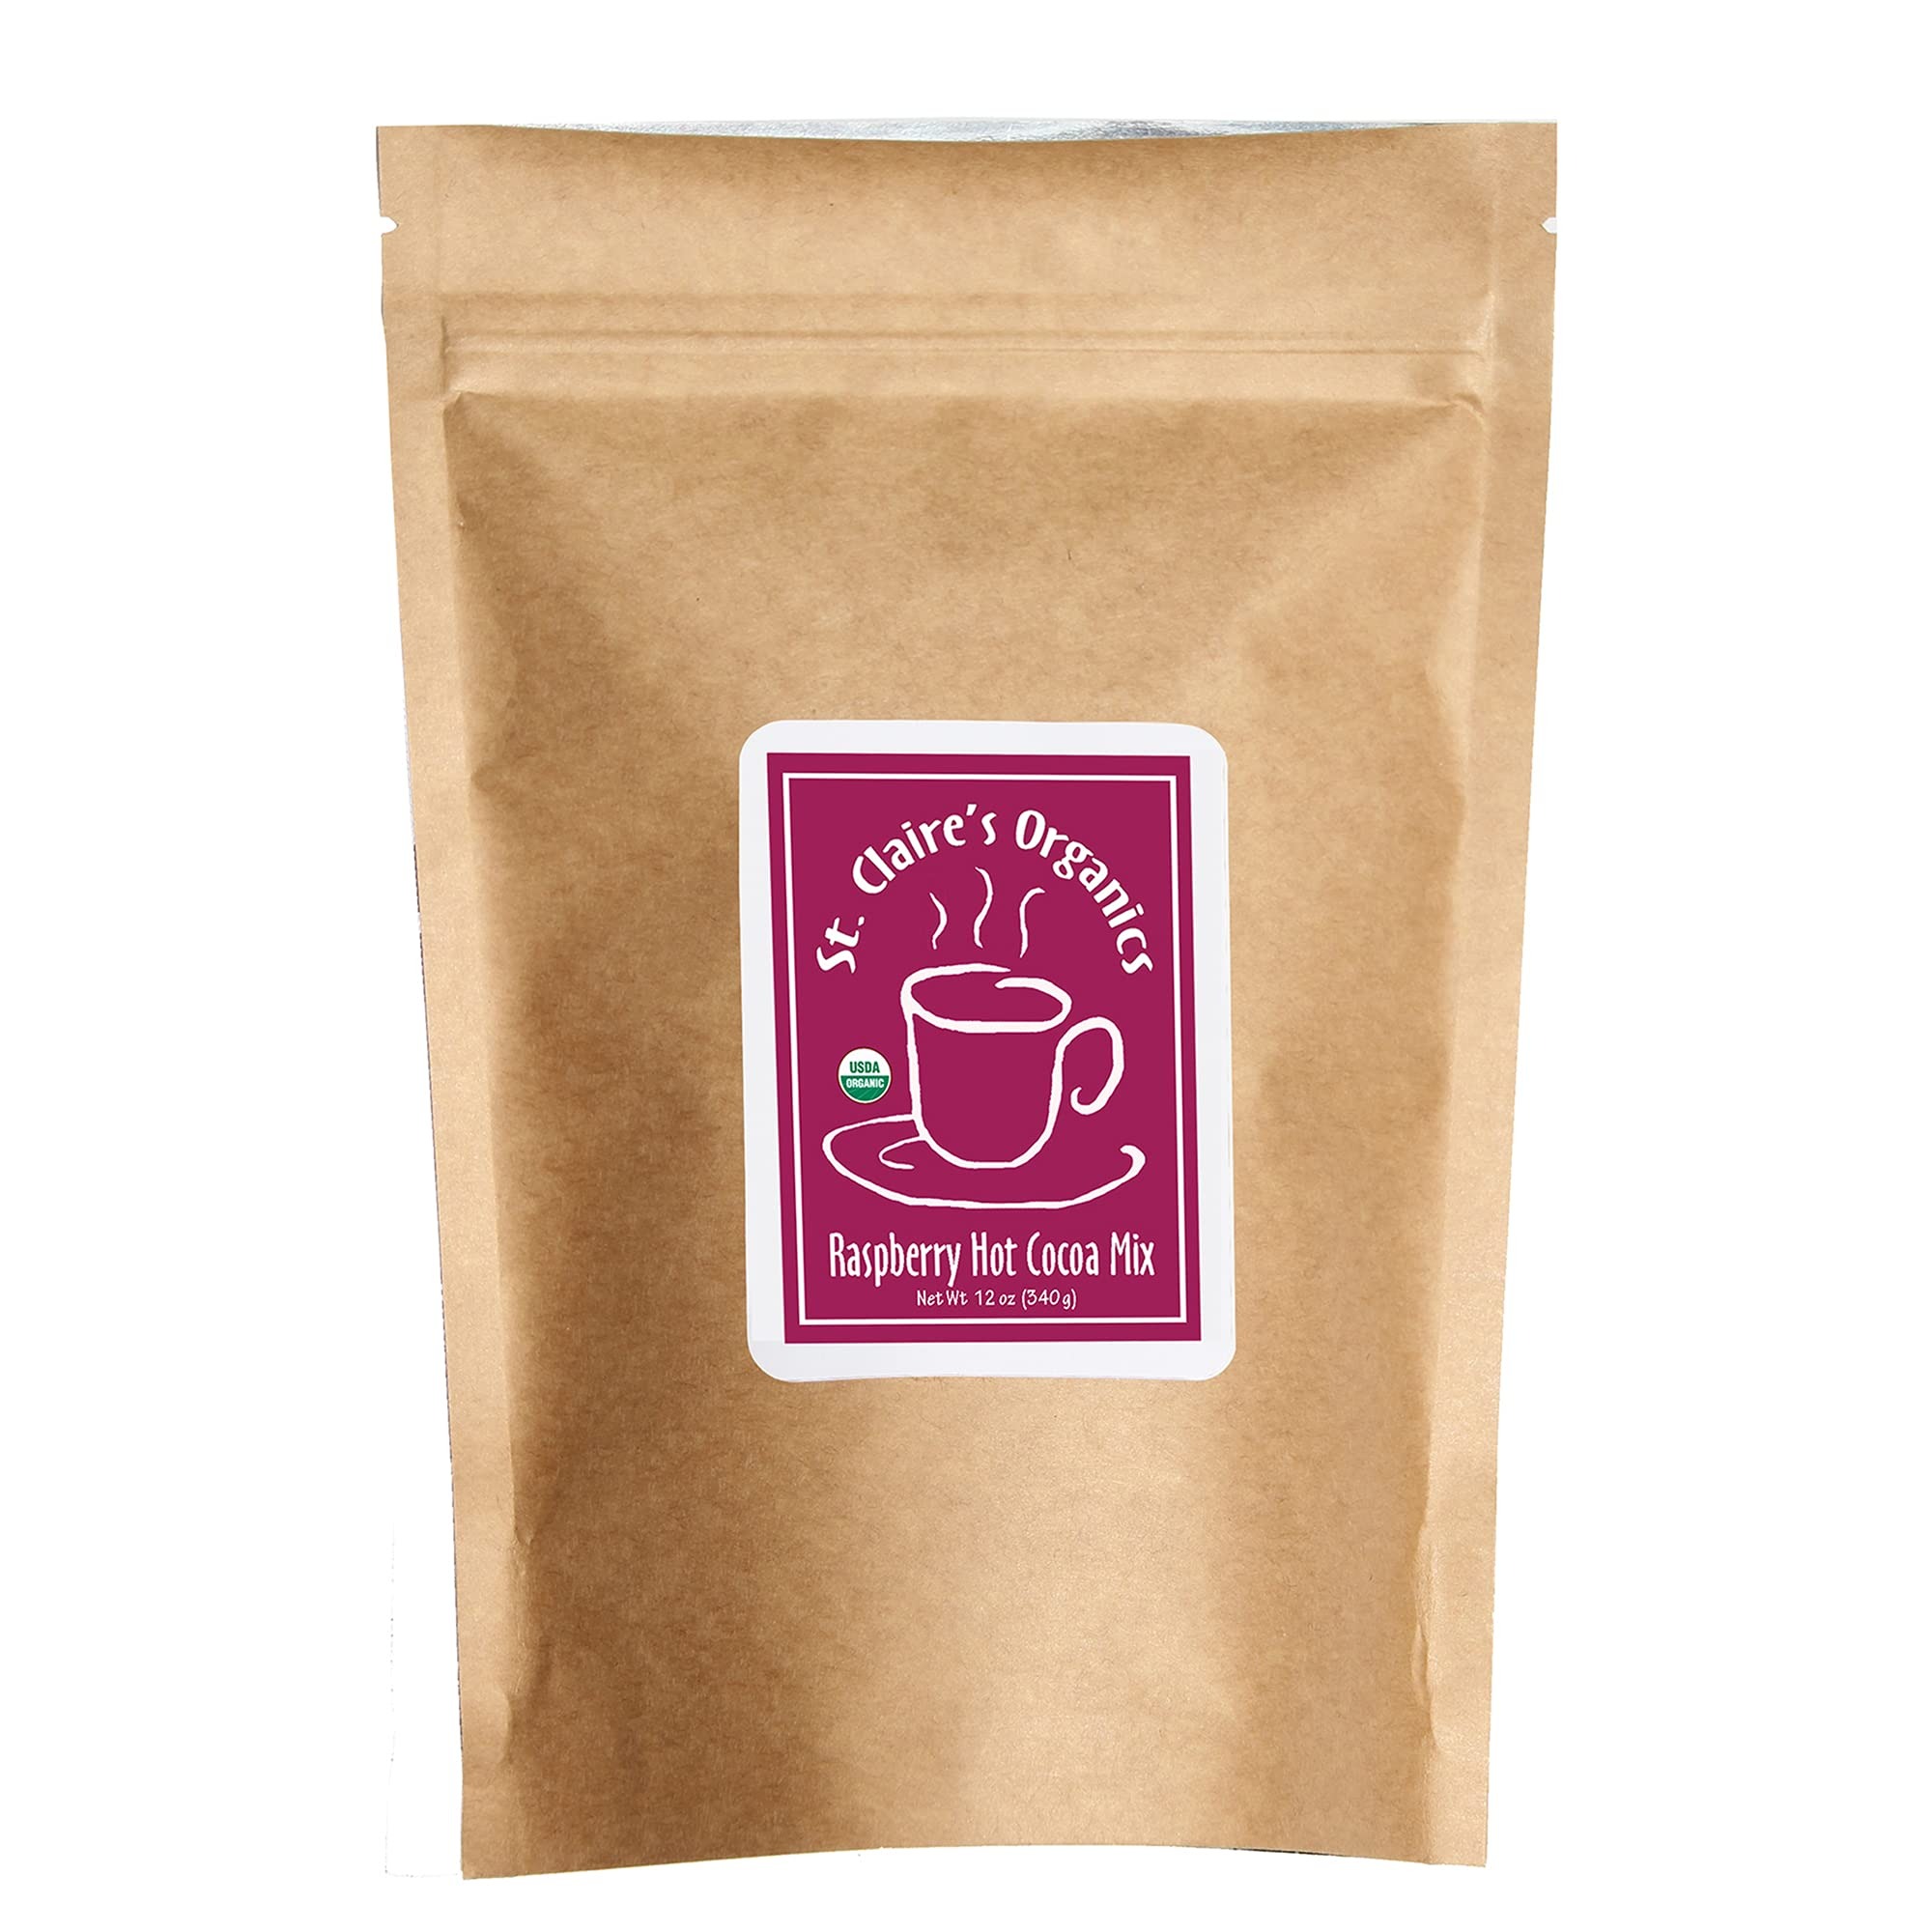
Item Name: St. Claire's Organic Gourmet Hot Cocoa, (Raspberry, 12 Ounce Bag, 20 servings) | Allergen-Free, Vegan, GMO-Free, Gluten-Free | Made in our Allergen-Free facility
Bullet Point 1: ORGANIC: Certified Organic, Allergen-free, GMO-free, Vegan, Fat-free and Low-glycemic
Bullet Point 2: ALLERGEN-FREE: No gluten, dairy, casein, corn, soy, egg, nuts or tree nuts, fish, shellfish or animal by-products
Bullet Point 3: NATURALLY DELICIOUS: This rich cocoa tastes just like you remember your mother's homemade cocoa, only with healthy organic ingredients
Bullet Point 4: CUSTOM BLEND IT: Our Hot Cocoa Mix can be blended with water, soymilk, coconut milk, nut milks or dairy milk depending on your personal preference (contains 20 servings)
Bullet Point 5: GOURMET: Premium, non-alkalinized organic cocoa in a base of low-glycemic molasses granules
Product Description: Our delightful organic Raspberry Hot Cocoa is the perfect drink for a cool night, camping, an after-school snack, or as a steamy treat. This selection is a rich chocolate with the flavor of a ripe raspberry and tastes similar to chocolate-covered raspberry. St. Claire's Organic Hot Cocoa Mix can be blended with water, soymilk, coconut milk, nut milks or dairy milk depending on your personal preference. I Serving size: 2 tablespoons. 20 servings per container. Only 49 calories and 11 carbohydrates per serving! Directions: Blend 2 tablespoons cocoa mix with 6 Ounce of hot water. For richer cocoa, substitute creamy liquids such as soymilk, milk, nut milks or coconut milk for water. Ingredients: Organic molasses granules, non-alkalinized organic cocoa powder, organic raspberry flavor. 100% Organic!
Value: 12.0
Unit: Ounce

Price: 16.29